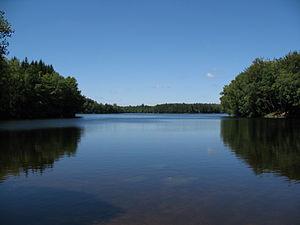
Lac de Faux, Faux-la-Montagne, Creuse, France
Le réseau hydrographique de la Creuse est l'ensemble des éléments naturels ou artificiels, drainant le territoire du département de la Creuse. Il regroupe ainsi des cours d'eau ou canaux situés entièrement ou partiellement dans la Creuse.
La Feuillade, ou le Dorat, ou le ruisseau de la Villedieu, est une rivière française des départements de la Creuse et de la Haute-Vienne, en région Nouvelle-Aquitaine, affluent de la Vienne et sous-affluent de la Loire.